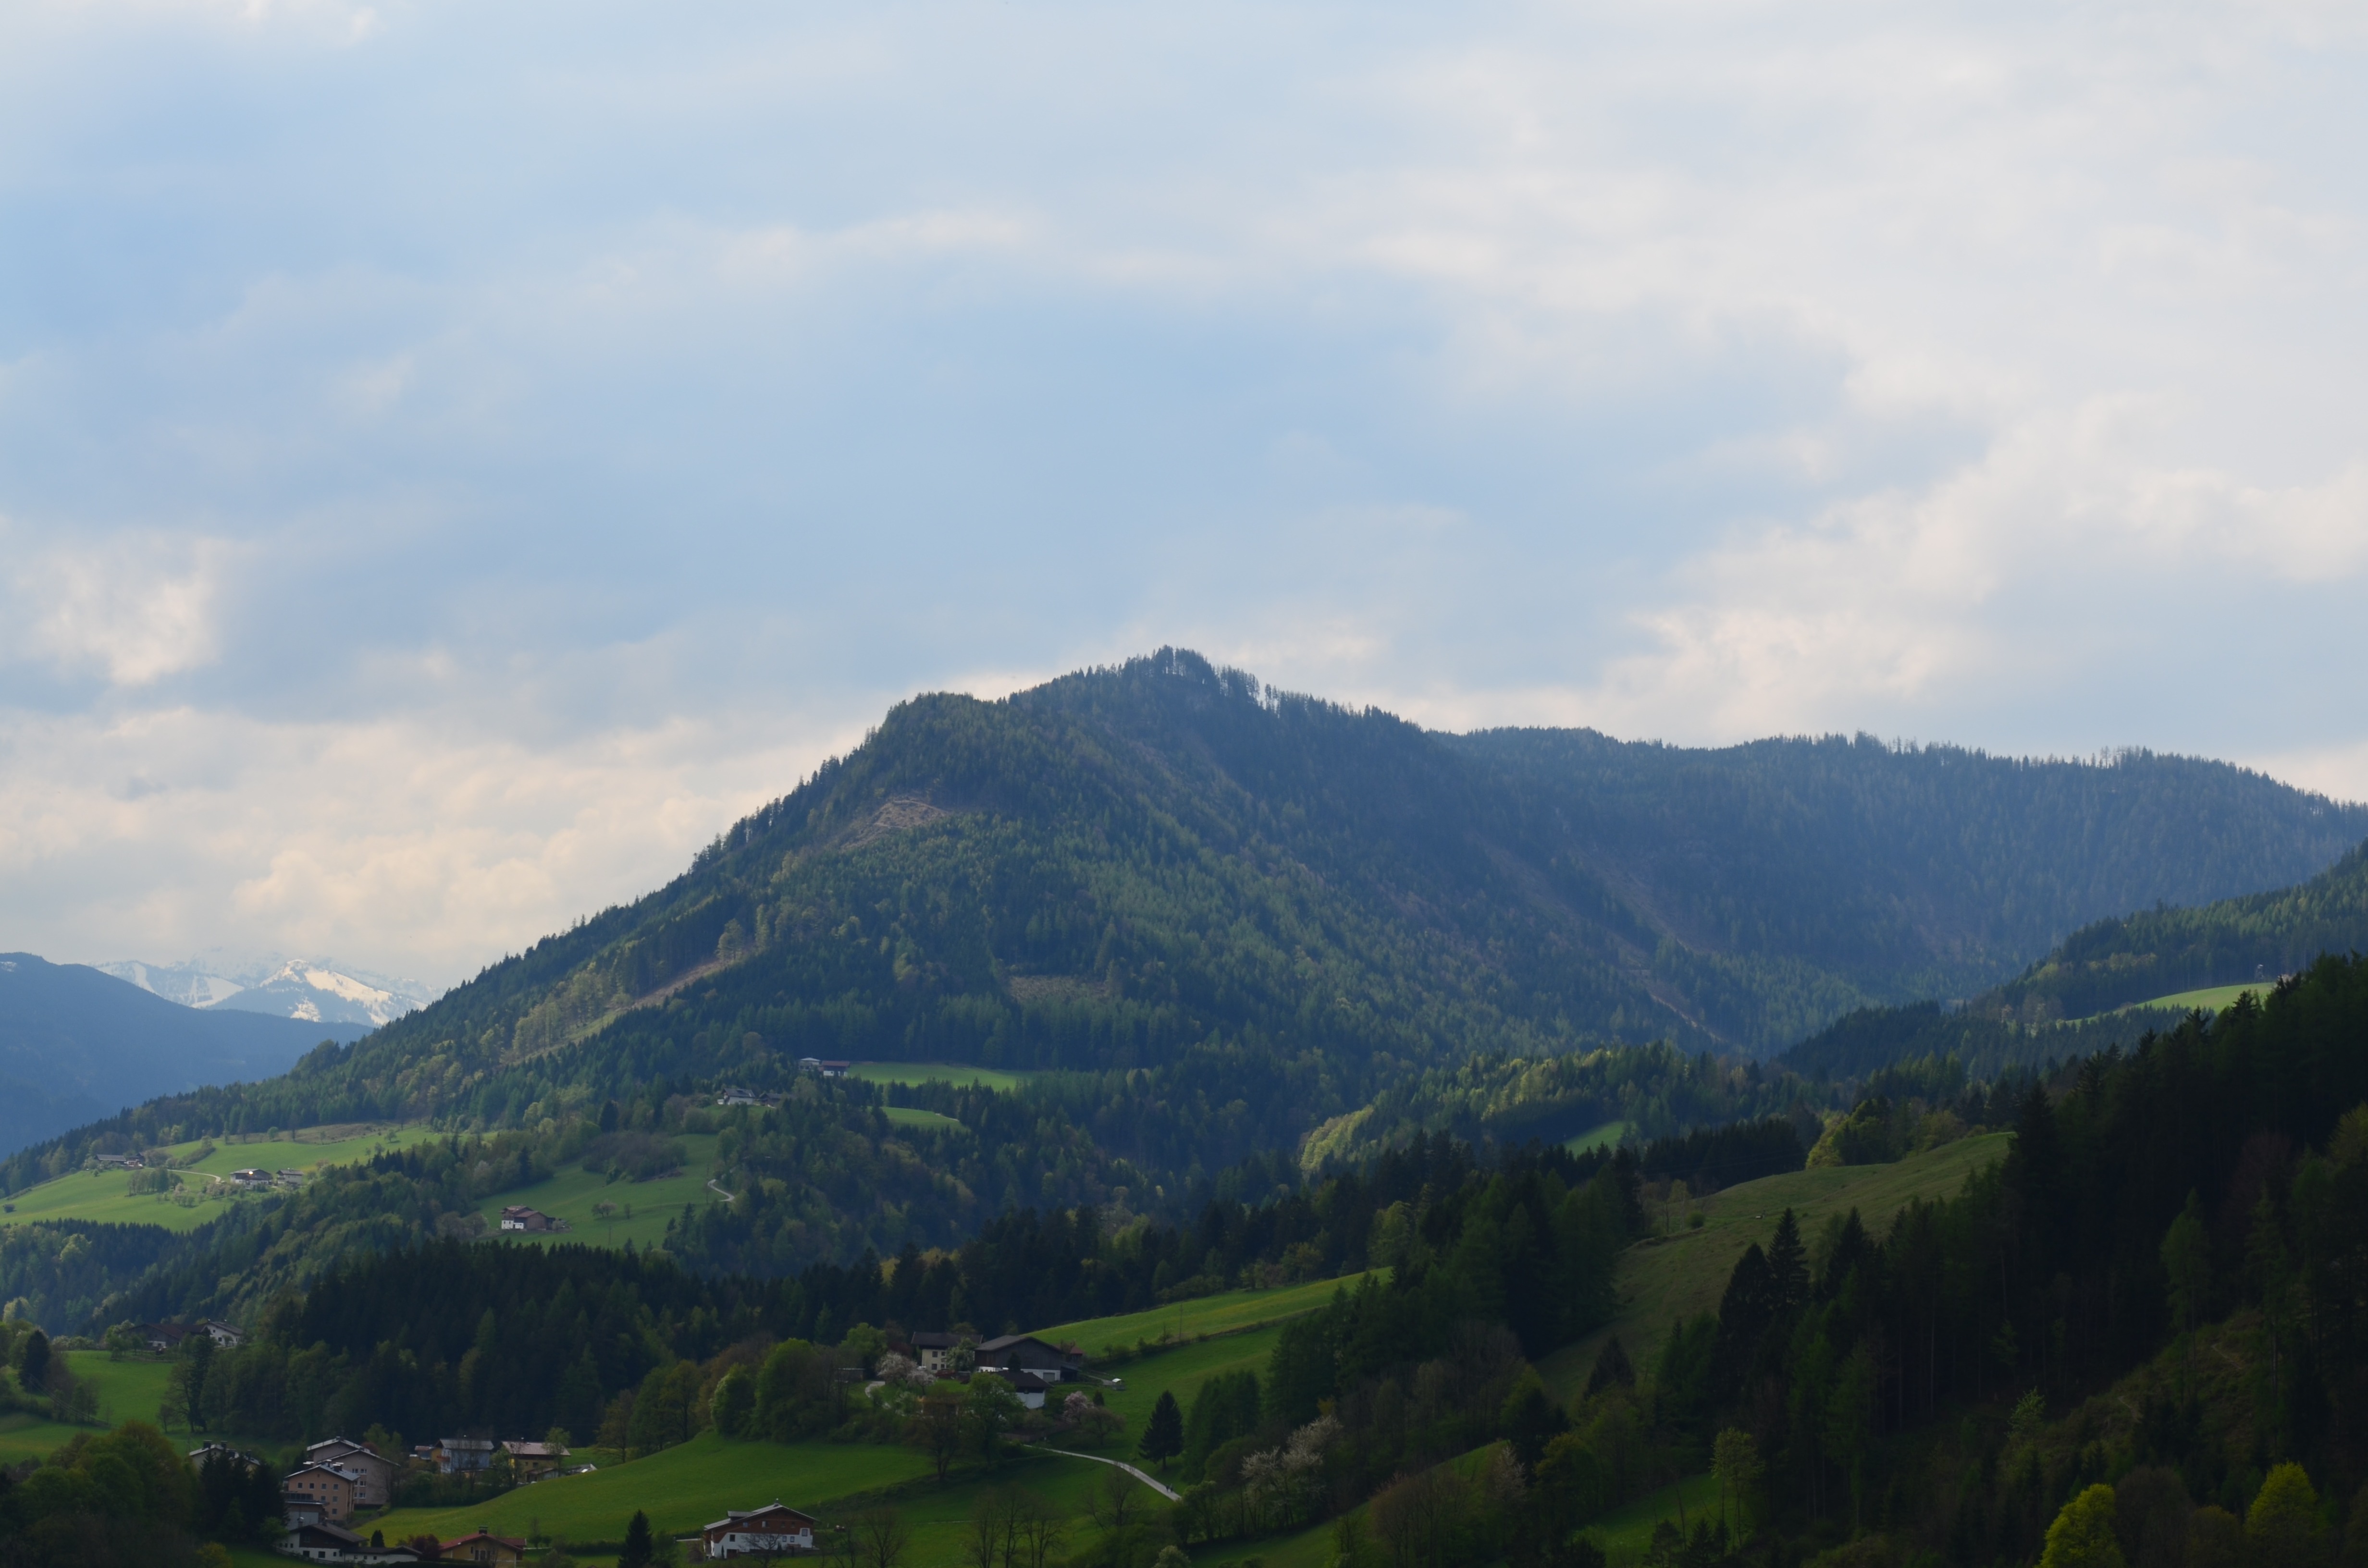
landscape, tree, nature, mountain, cloud, sky, hill, valley, mountain range, green, highland, ridge, clouds, alps, plateau, fell, loch, rural area, landform, mountain pass, geographical feature, atmospheric phenomenon, mountainous landforms